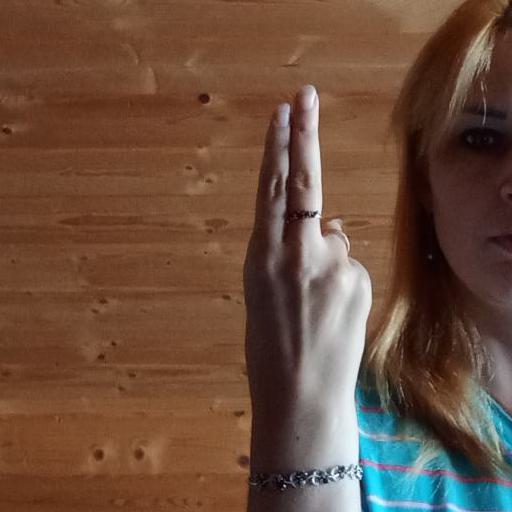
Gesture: two_up_inverted